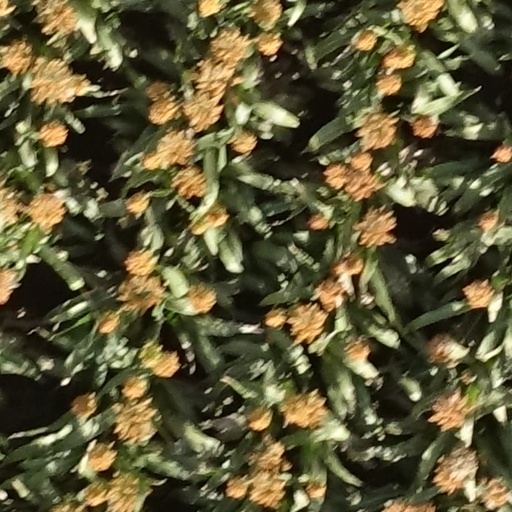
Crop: sorghum